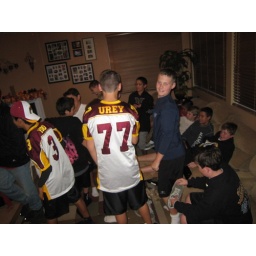
Pizza, Game review, &amp;amp; &amp;quot;Invincible&amp;quot; movie in coach smith's house